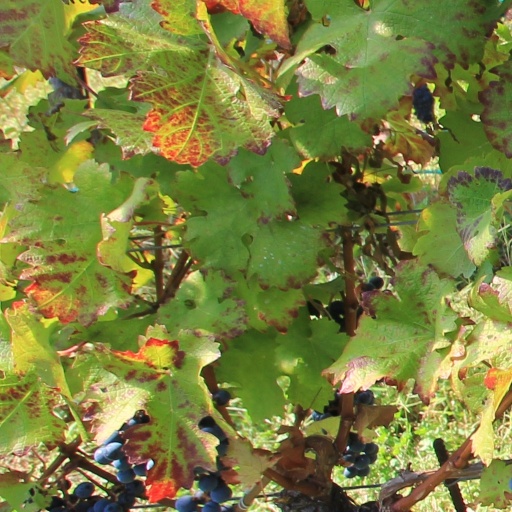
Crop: grape